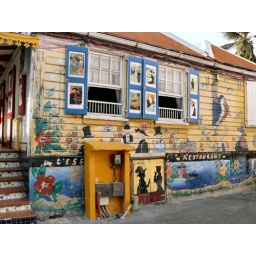
We thought the wall of this building in St. Maarten looked colorful!